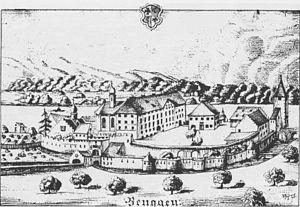
Le château de Beuggen, mentionné sous Buchem, Buchein, Büken Bivcheim Beukheim ou Beuken est situé à 20 km à l'est de Bâle, sur la rive bade-wurtembergeoise du Rhin, sur le territoire de la ville de Rheinfelden dans l'arrondissement de Lörrach. Construit par l'ordre teutonique, il fut, de 1288 à 1455, le siège du bailliage teutonique de Souabe, Alsace et Bourgogne. Il est aujourd’hui le plus ancien édifice cet ordre encore en place. Après la dissolution de l'ordre en 1806, le château fut utilisé deux ans comme hôpital pendant les guerres de libération contre Napoléon. Selon une théorie, Kaspar Hauser, dont l'identité est obscure, y aurait vécu un an et demi, entre 1815 et 1816. De 1820 à 1980, il a servi de foyer pour enfants. Aujourd'hui le château de Beuggen sert de lieu de rencontre et de réunion à l'Église évangélique luthérienne en Bade et accueille divers événements.